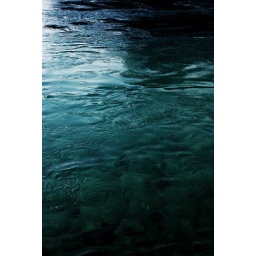
The trees are bare and the sky is cold ......You can leave me in summer .......When the sun is gold .......